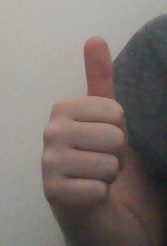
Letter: aleff